Martina Ibaibarriaga

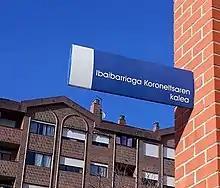

María Martina Ibaibarriaga Elorriaga (26 January 1788 – 6 June 1849) was a Spanish guerrilla leader during the Peninsular War (1807–14).